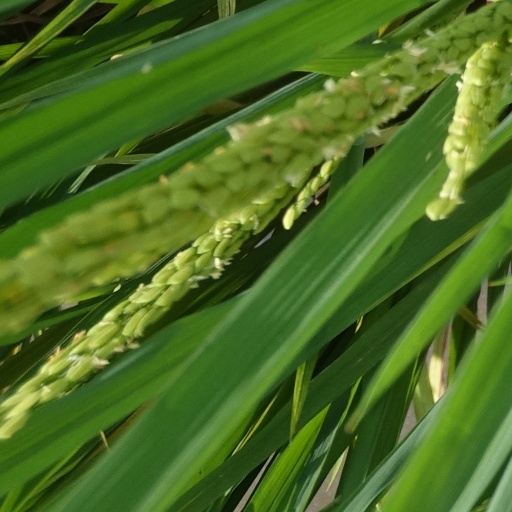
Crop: rice